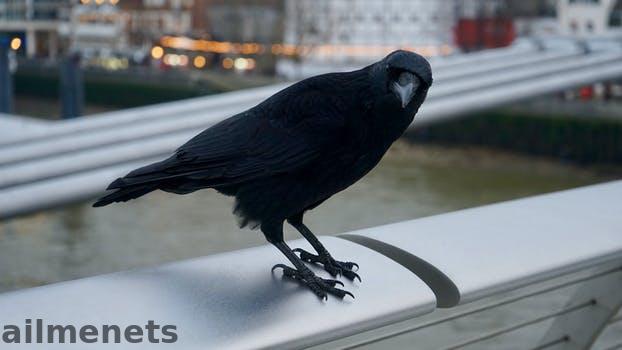
Label: Watermark